Cristhian Stuani

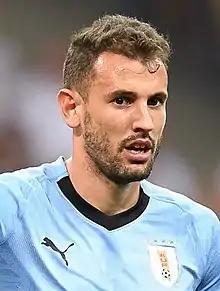
Stuani playing for Uruguay at the 2018 FIFA World Cup

Cristhian Ricardo Stuani Curbelo (born 12 October 1986) is a Uruguayan professional footballer who plays as a striker for and captains La Liga club Girona.